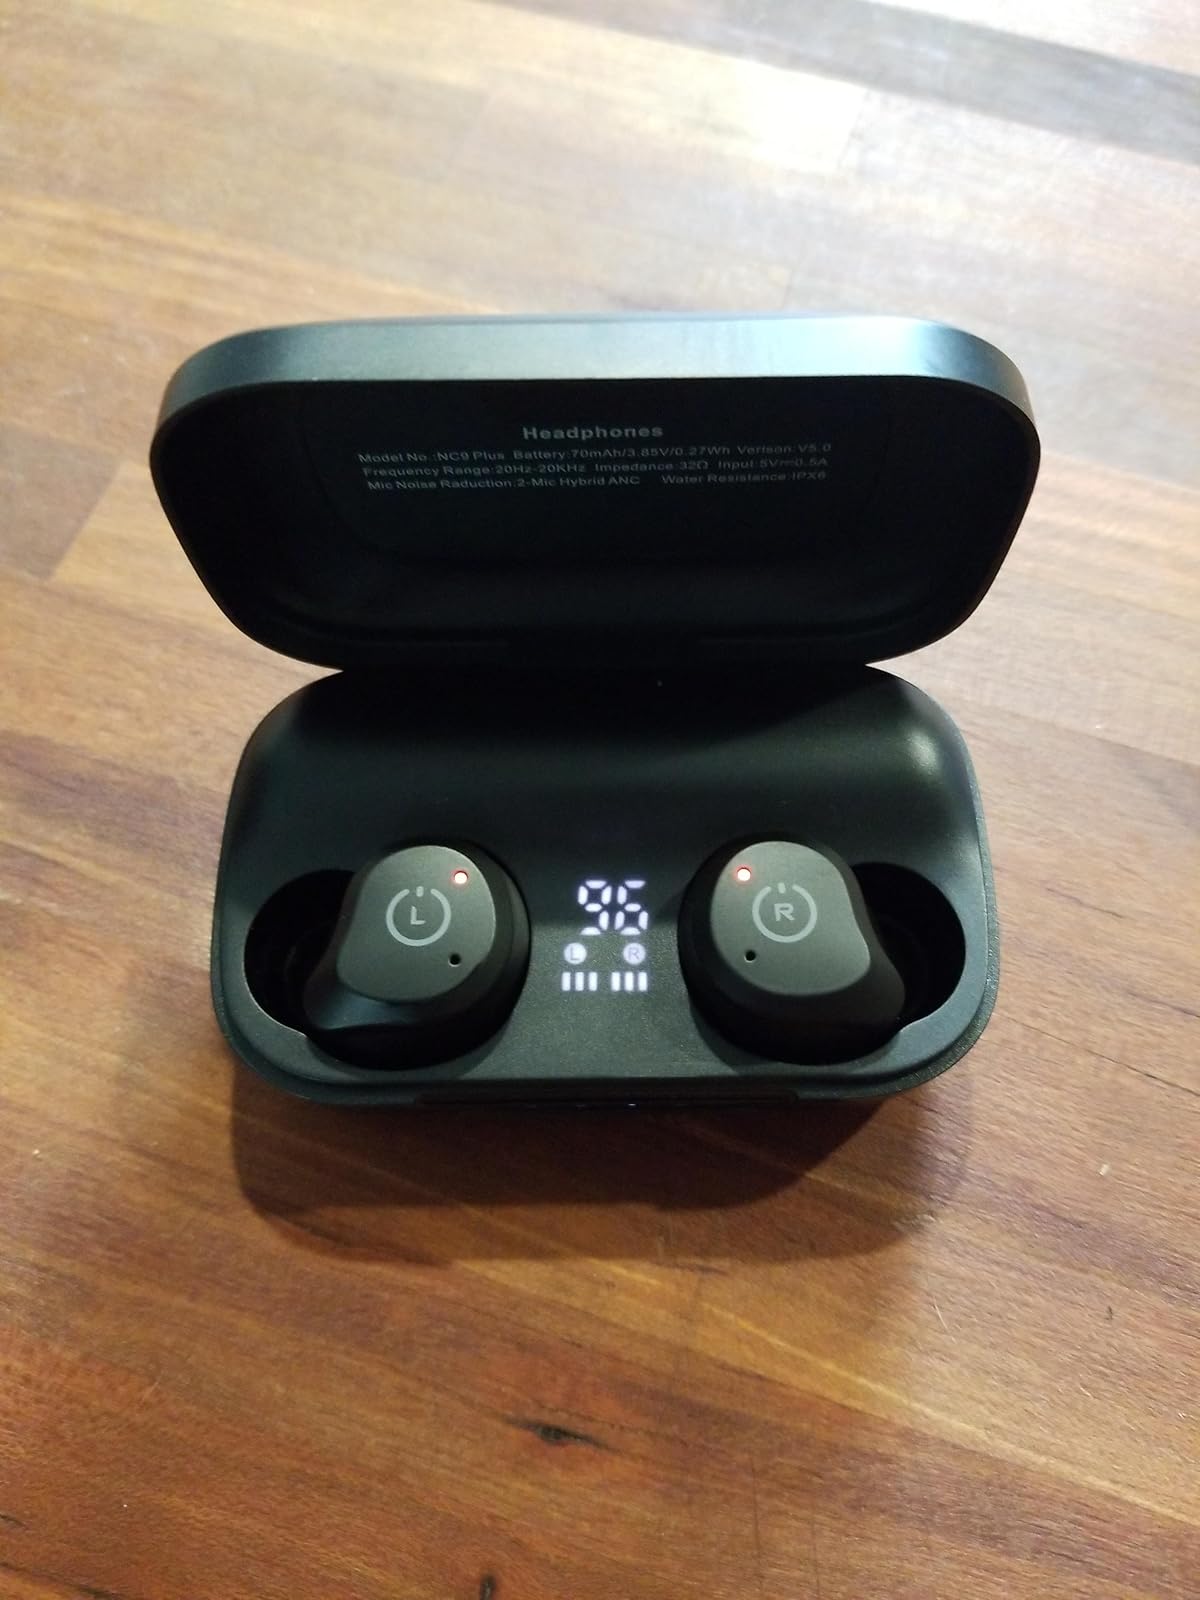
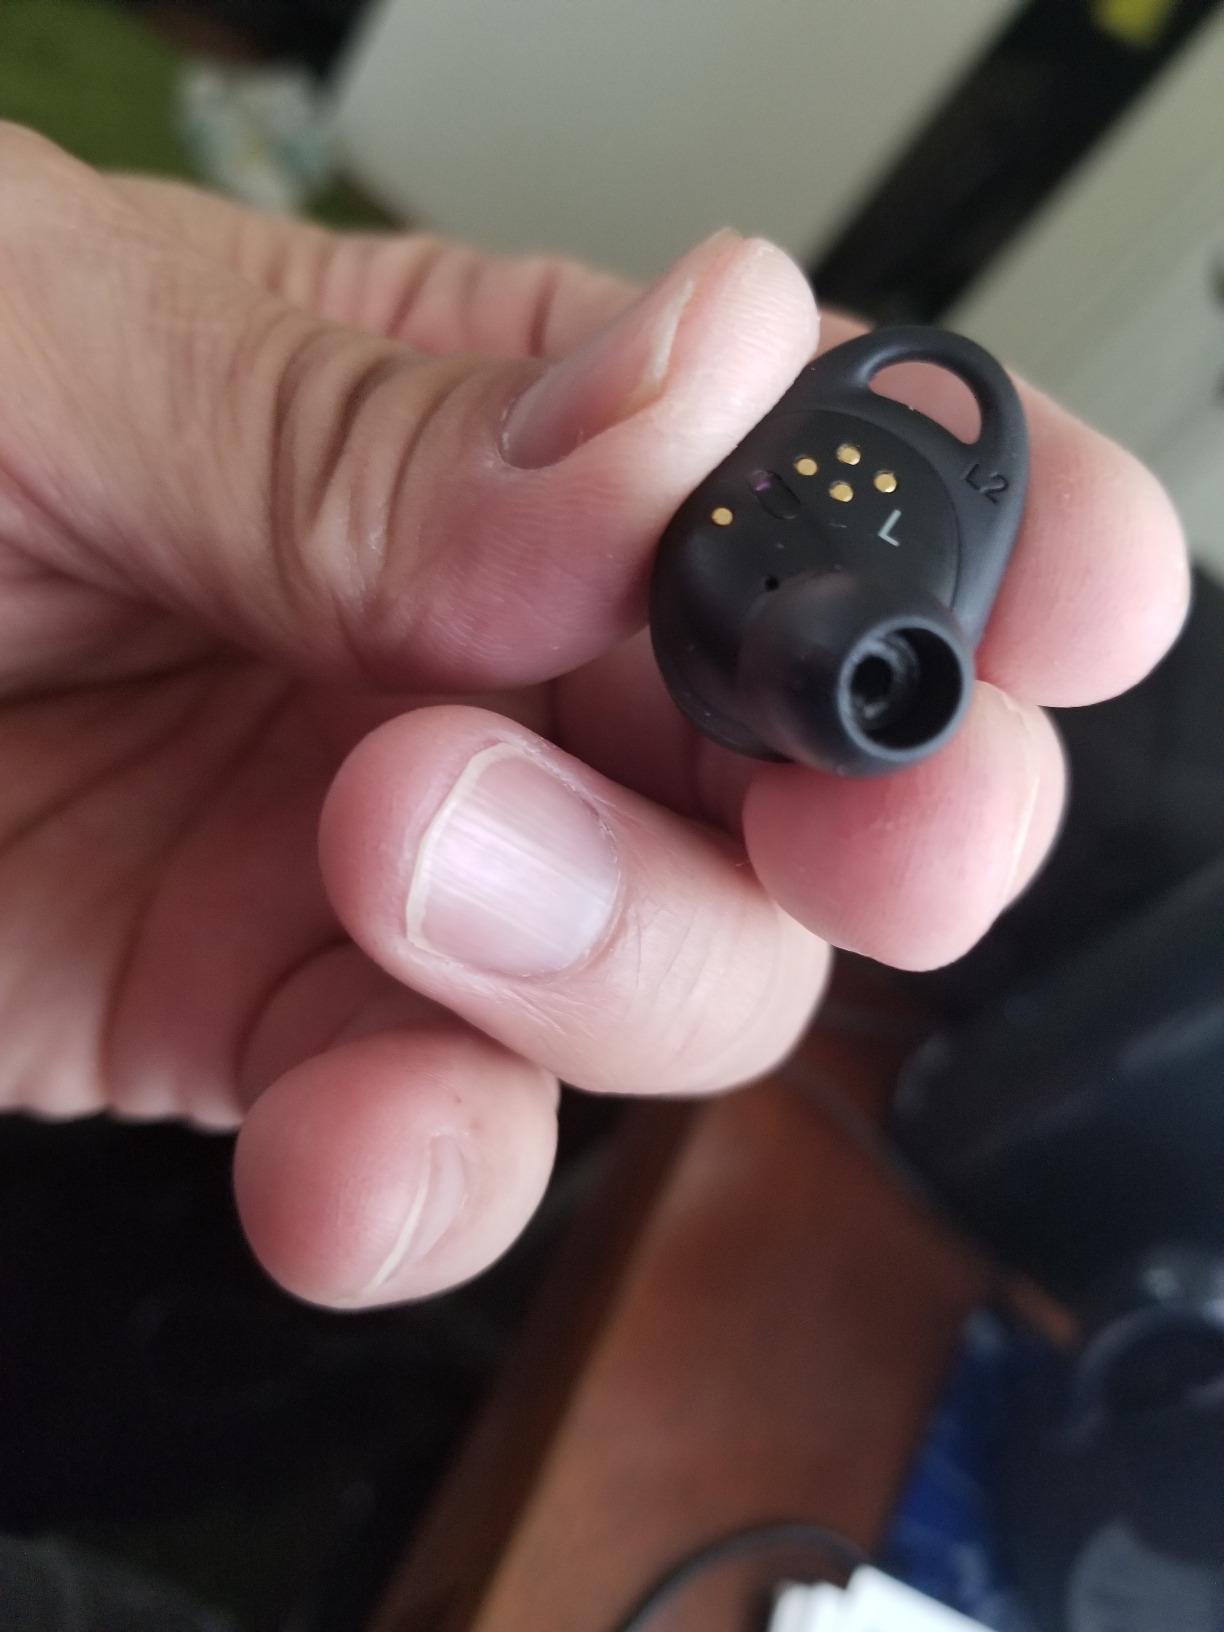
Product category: earbuds
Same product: no